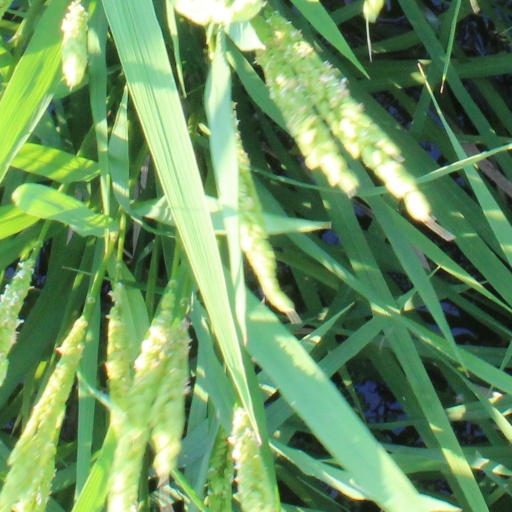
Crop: rice